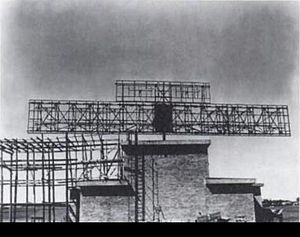
Jagdschloss radar
Jagdschloss under opførelse, 1945
Jagdschloss var en tysk radar, der blev anvendt under 2. Verdenskrig af Luftwaffe, også i Danmark. Som en nyskabelse i forhold til de fleste andre radartyper i brug på dette tidspunkt, benyttede Jagdschloss en kontinuert roterende antenne, og de modtagne signaler blev vist på en polarplan-indikator eller som et ”panorama”. Dvs. den nu ”klassiske” funktion for en radar, hvor man ser en afbildning af den roterende stråle på et katodestrålerør kaldet Sternschreiber, hvor målene lyser op som prikker, så man let kan se både retning og afstand. Derimod manglede angivelse af målenes højde. Denne oplysning skulle skaffes af en anden type radar.